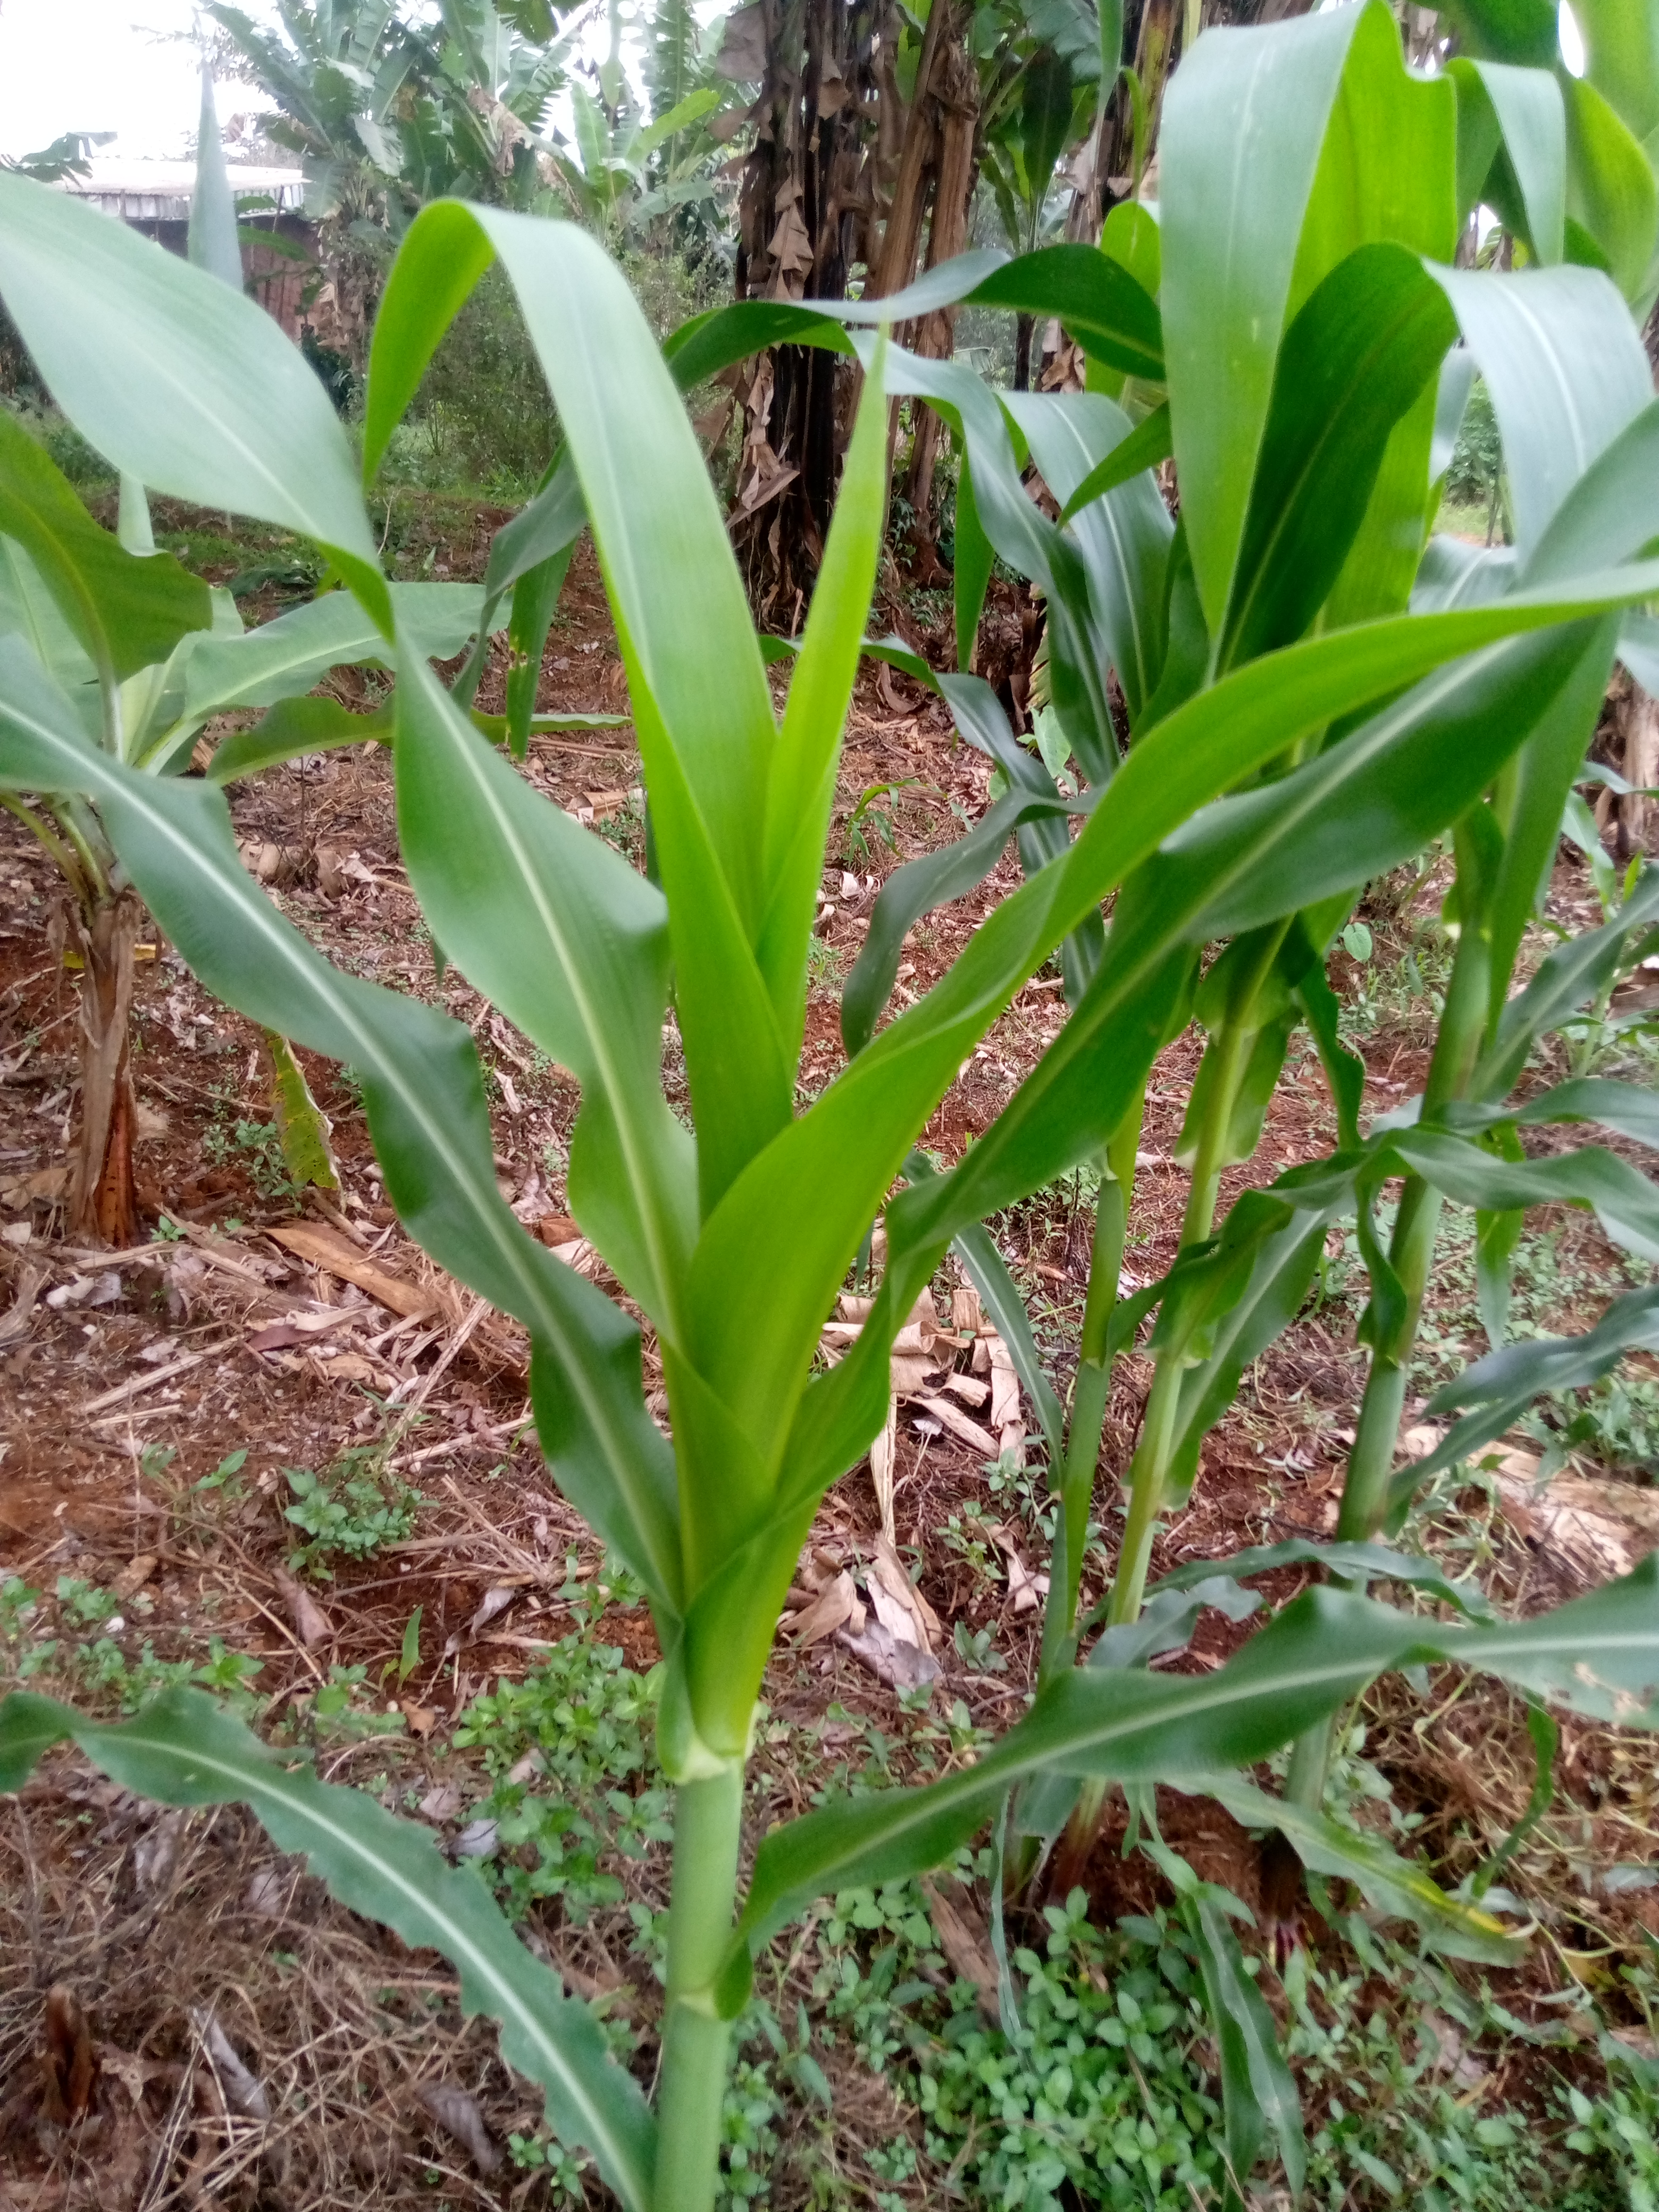
Label: healthy